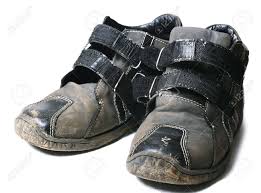
Waste category: shoes